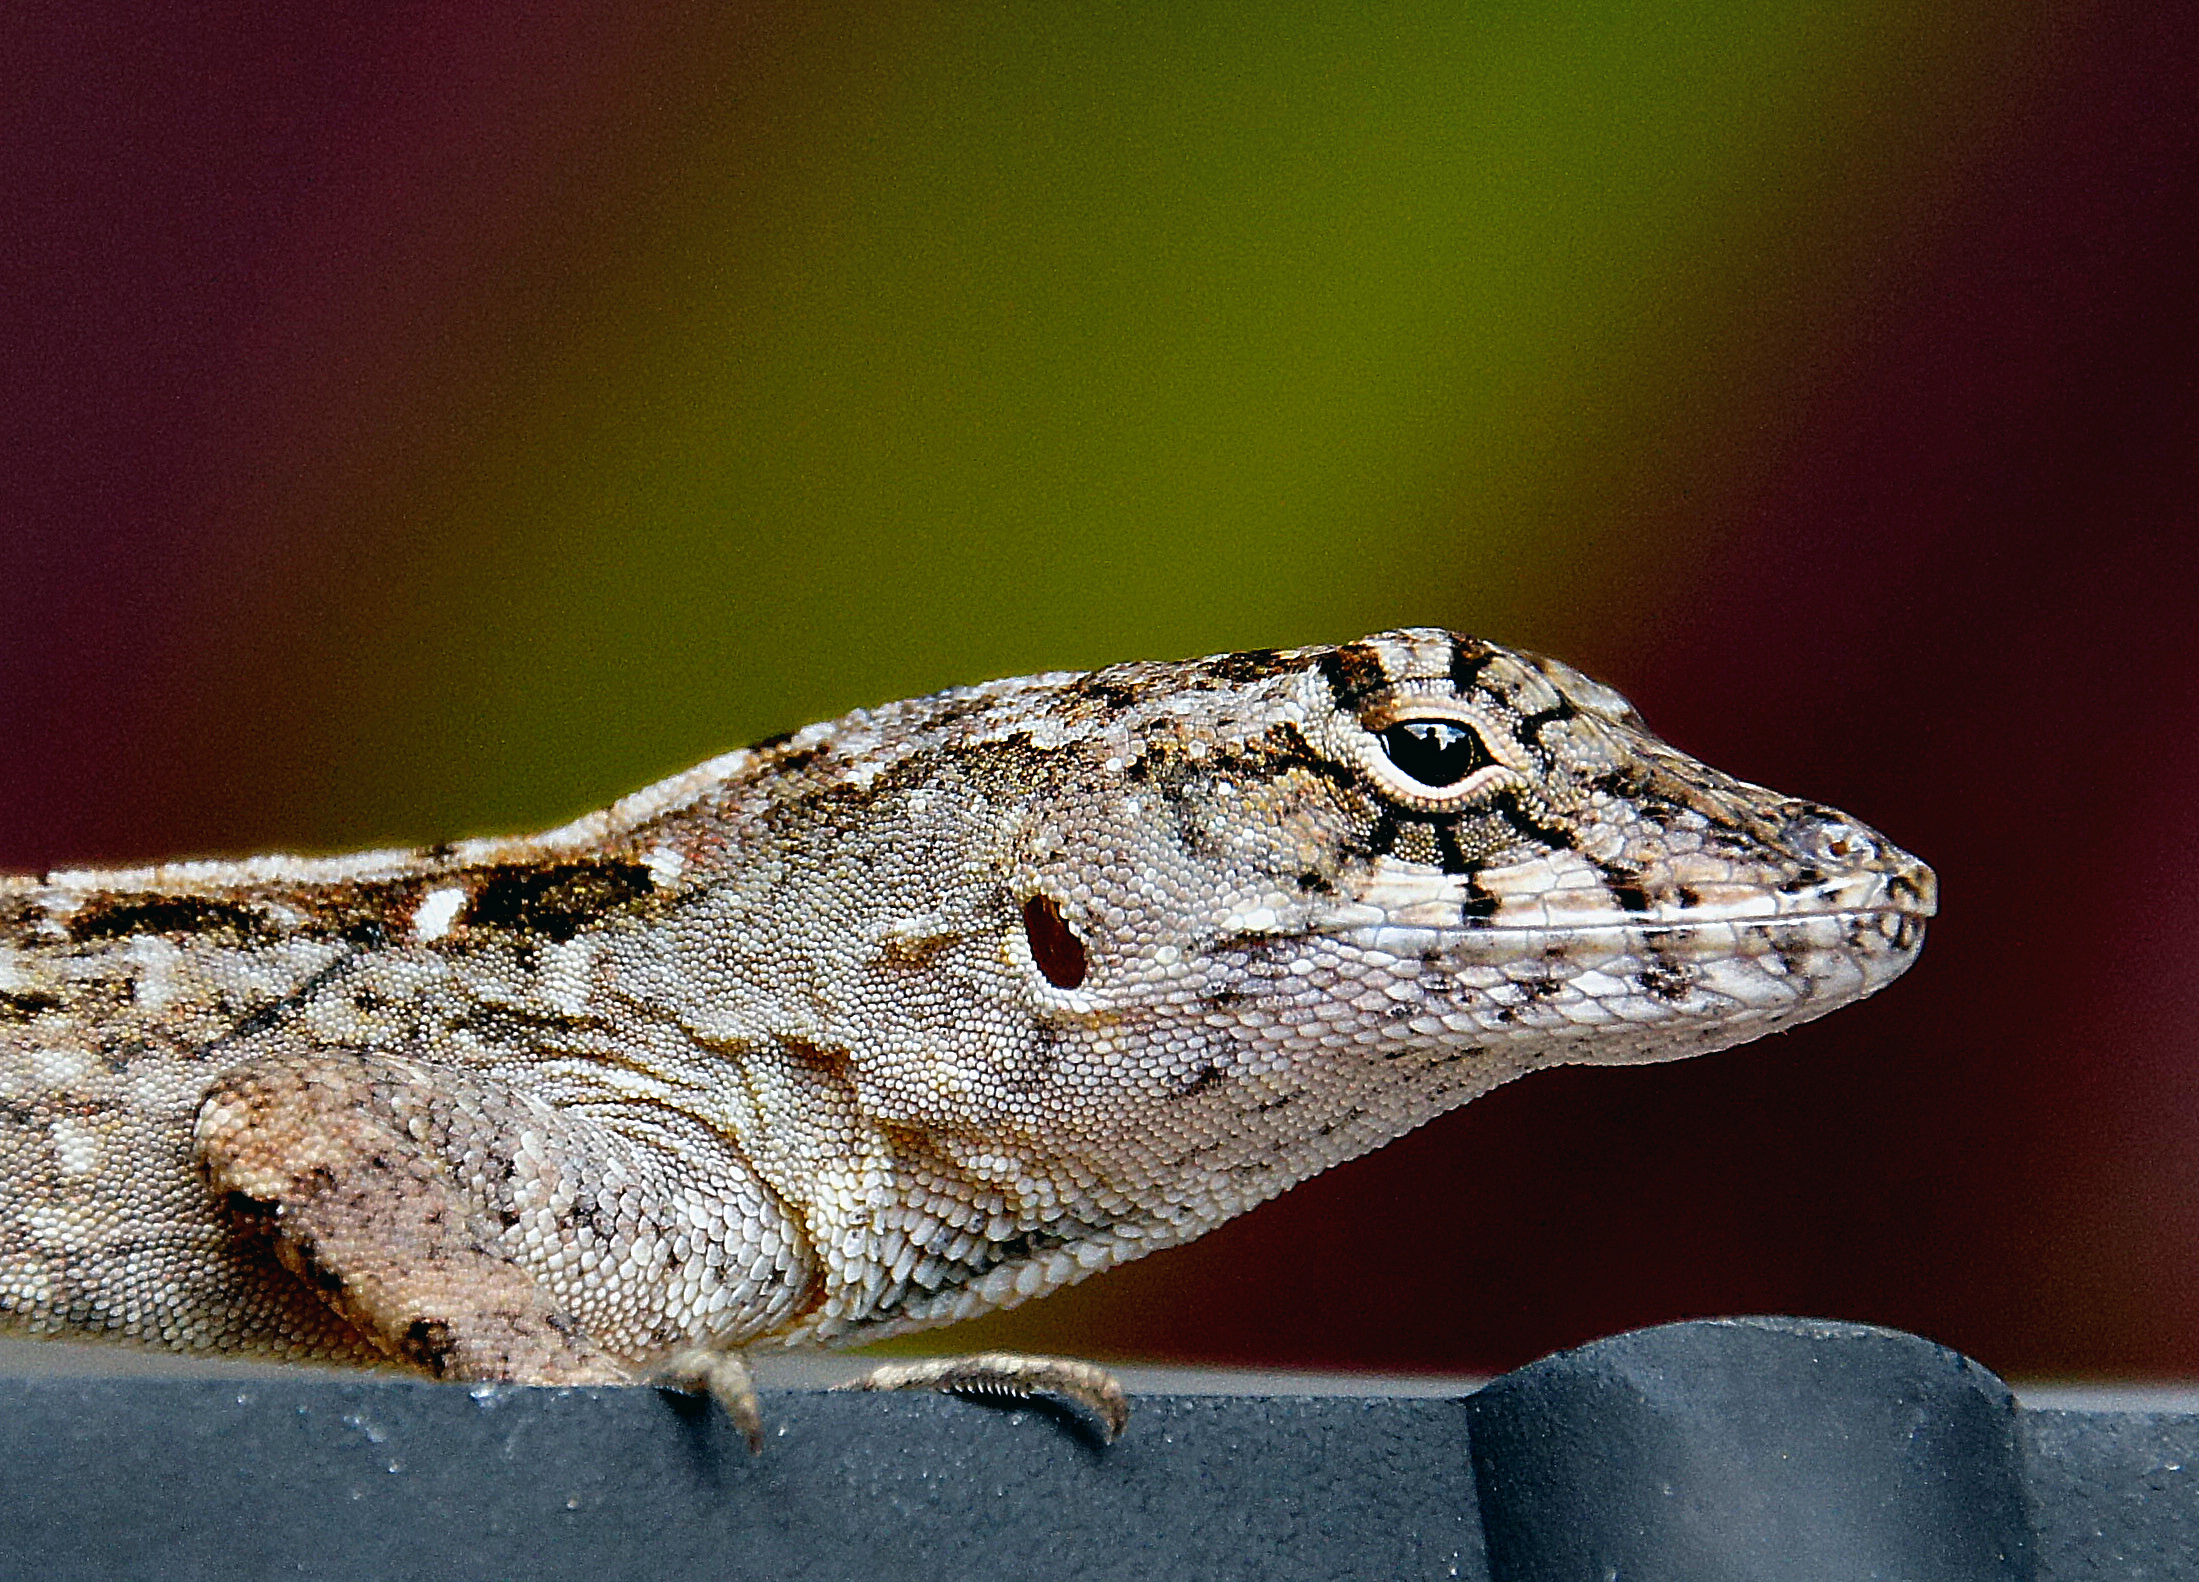
nature, wildlife, insect, reptile, fauna, lizard, close up, vertebrate, sonyalpha, brownanole, macro photography, agamidae, scaled reptile